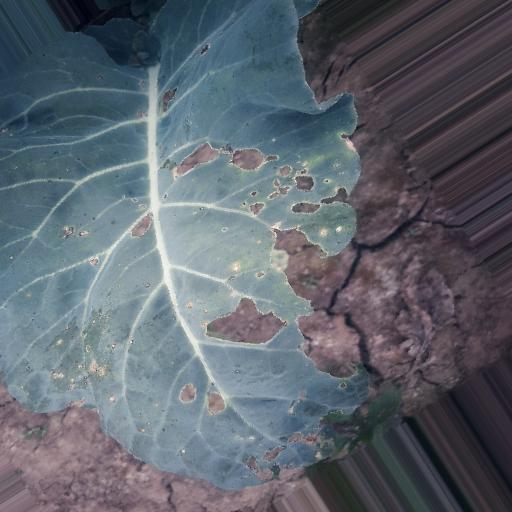
Label: Black Rot